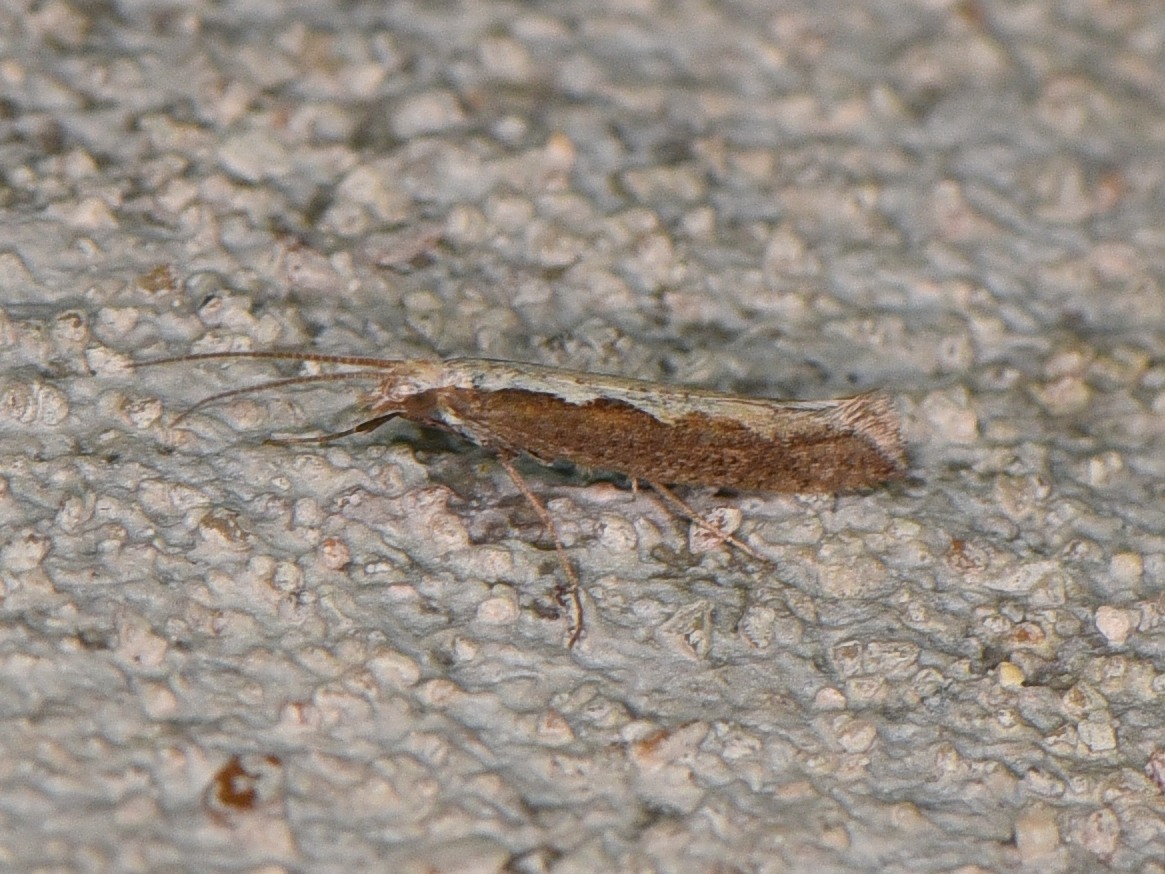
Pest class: diamondback_moth